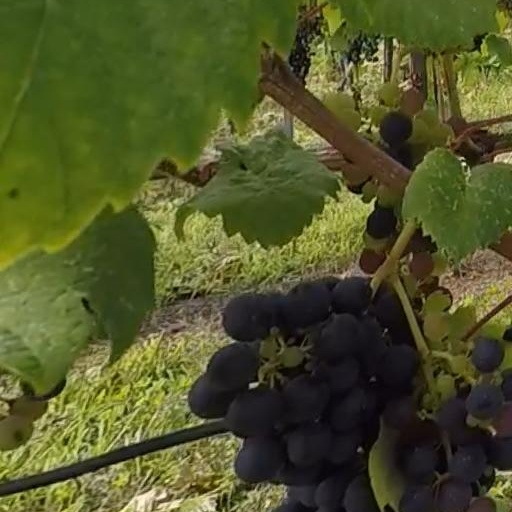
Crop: grape